Rhosllanerchrugog

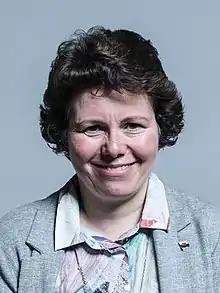
Susan Elan Jones, 2017

Capel Bach, officially Bethlehem Welsh Independent Chapel, Hall Street. First built in 1812 and rebuilt in 1839, 1876 and (also to designs by architect Owen Morris Roberts of Porthmadog) in 1889. A large, two-storey Romanesque chapel with integral clock tower and canted stair tower: grade II listed as a prominent feature of Rhos and an unusual example of a Rundbogenstil facade. There is a 1908 organ by Norman and Beard: the composer Caradog Roberts was the organist here between 1904 and 1935.